Todd Rogers

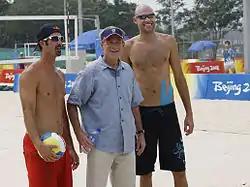
President George W. Bush poses with Rogers and teammate Phil Dalhausser as he visited the practice session Saturday, August 9, 2008, at Beijing's Chaoyang Park before their first matches of the Beijing 2008 Summer Olympics.

Despite being ranked as the #4 team in the world, Rogers and partner, Sean Scott, were beaten out for the top two available slots for U.S. teams. Rogers was named an alternate but did not play.